Plaza Sésamo

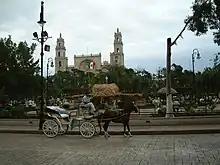
A plaza, the setting for "Plaza Sésamo", in Mérida

New Muppet characters were created and performed by puppeteers trained in Mexico City. Abelardo, a giant parrot, was modeled after the American show's Big Bird, and like Big Bird, was a full-body puppet that was controlled by the puppeteer from inside the costume. Paco, a grouchy green parrot, was based on Oscar the Grouch. Abelardo and Paco were both played by Justo Martinez. The Muppets Beto and Enrique, who were based upon Bert and Ernie of the American show, were called "national favorites" by the UPI less than three years after the show's premiere. In 1975, Enrique and Beto were used to promote Mexico's nationwide free vaccination campaign.